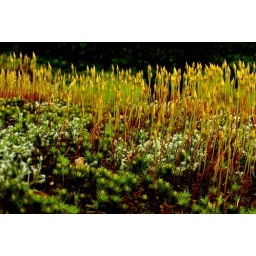
Micro landscape on top of a dry stone wall in the Lake District